Albert Mountain

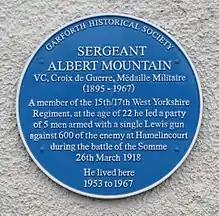
Plaque in Garforth, Leeds, where he lived from 1953 till his death

Albert Mountain VC (19 April 1897 – 7 January 1967) was an English recipient of the Victoria Cross during the First World War, the highest and most prestigious award for gallantry in the face of the enemy that can be awarded to British and Commonwealth forces.